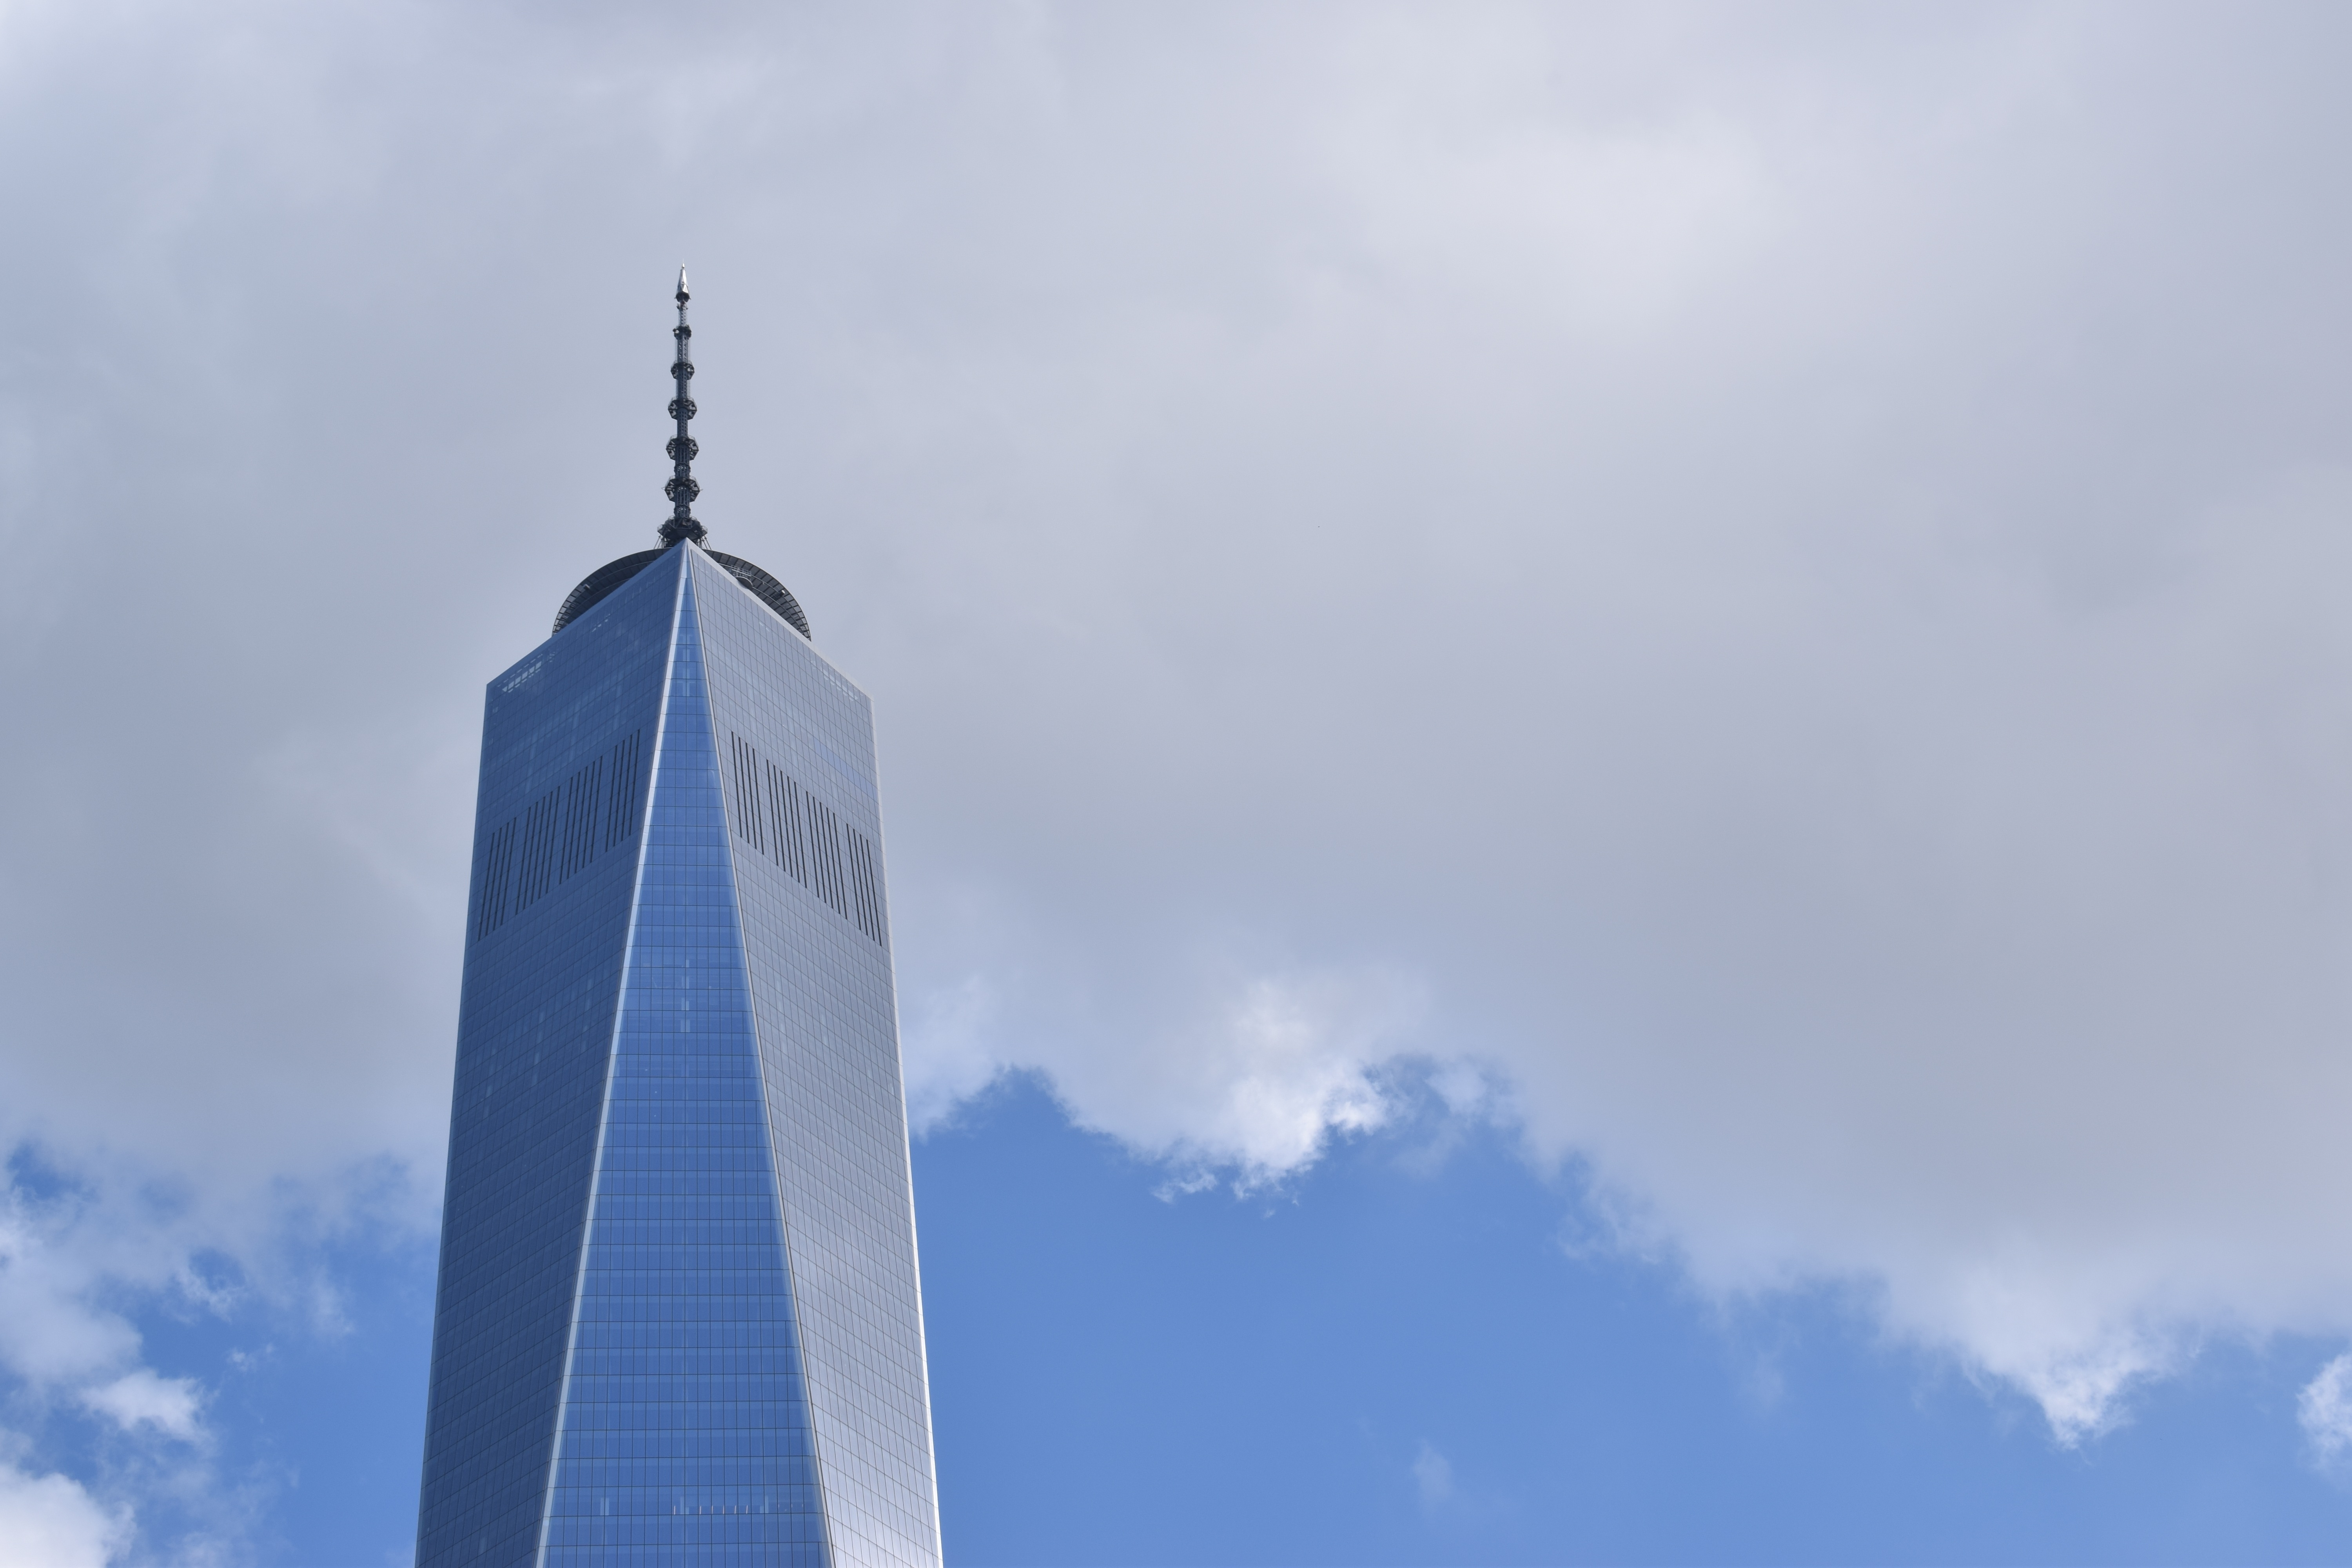
cloud, architecture, sky, skyscraper, manhattan, tower, mast, usa, america, sightseeing, blue, places of interest, skyscrapers, spire, steeple, outlook, tourist attraction, worldtradecenter, big city, observation deck, atmosphere of earth